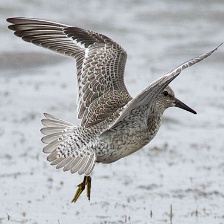
Species: RED KNOT
Scientific name: CALIDRIS CANUTUS
ImageNet parent category: red-backed_sandpiper